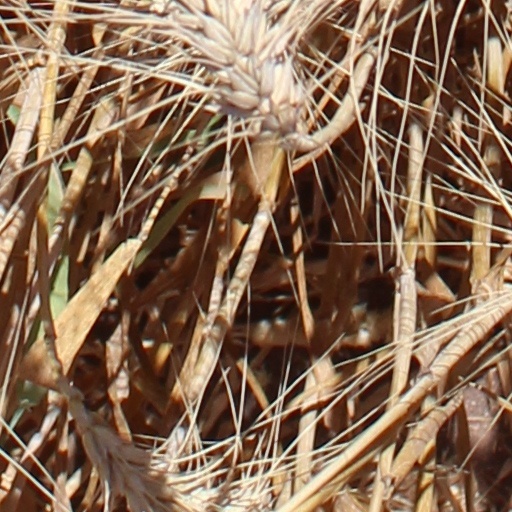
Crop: wheat